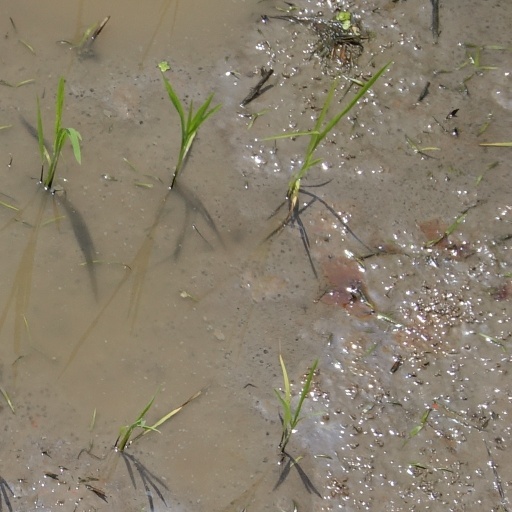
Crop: rice